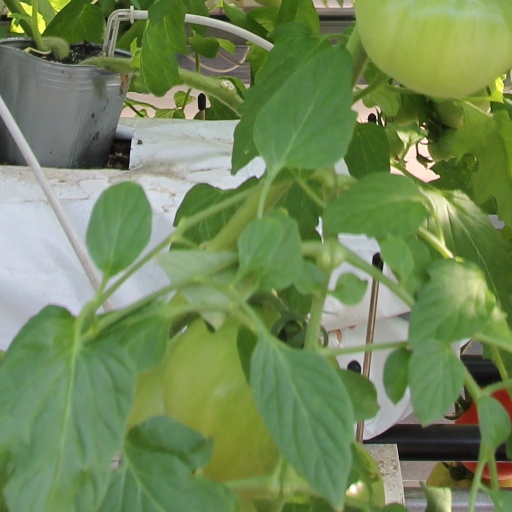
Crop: tomato